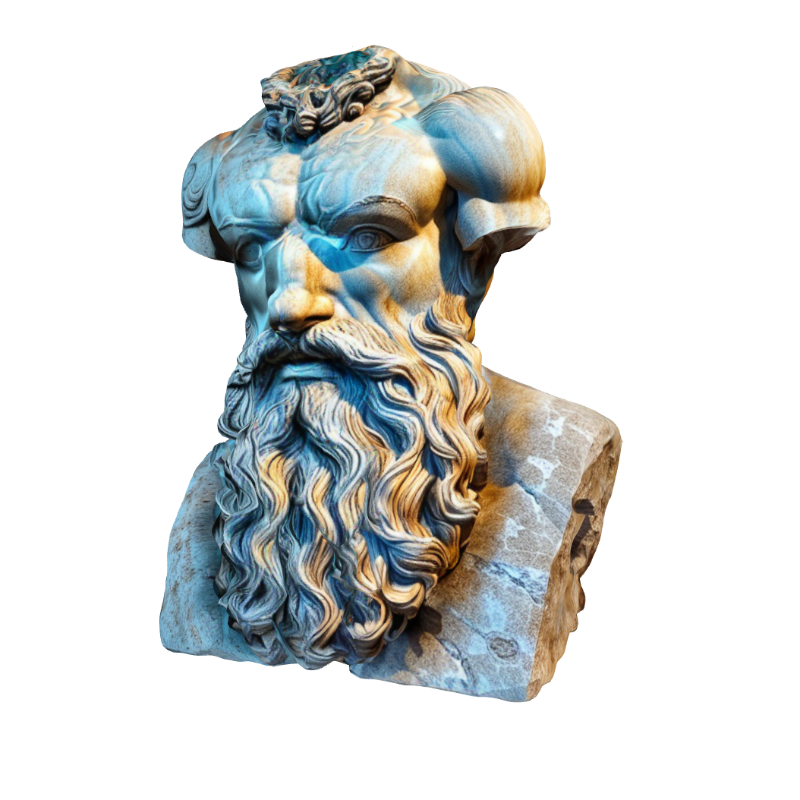
미적 점수 (1~10점): 4